Cadillac Escalade

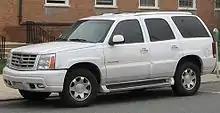
GMT800 Cadillac Escalade (regular length)

Unlike its Chevrolet and GMC siblings, which launched for the 2000 model year, Cadillac delayed the Escalade's switch to the GMT820 chassis until February 2001 as a 2002 model, the last of the three General Motors full-size truck and SUV brands to switch to the new chassis; Cadillac unveiled the 2002 model year Escalade in August 2000 at Pebble Beach, while continuing to sell the 2000 models. Rear-wheel drive was standard, as was a 5.3L V8. All-wheel drive was standard on the ESV (until 2008 for the third generation) and EXT, and was optional on the short-wheelbase Escalade. The special high-output Vortec 6.0L V8 engine was the sole engine choice on all-wheel-drive models, and from mid-year 2005, all Escalades came with the high-output 6.0L Vortec V8. All models (except for the EXT) offered seating up to eight passengers.